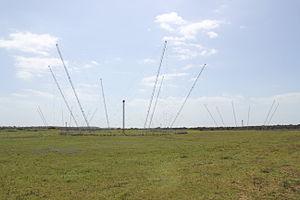
Le Naval Radio Transmitter Facility de Niscemi est une installation de transmission de l'US Navy à Niscemi, en Sicile, entretenue par la division N92 de la Station d’informatique et de télécommunications navales de Sicile. L’installation comprend des systèmes d’émission et d’antennes basse fréquence et haute fréquence, ainsi que les nouveaux terminaux au sol du Mobile User Objective System de la US Navy.